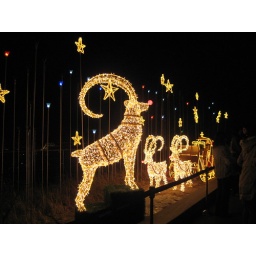
deer by base of seoul tower